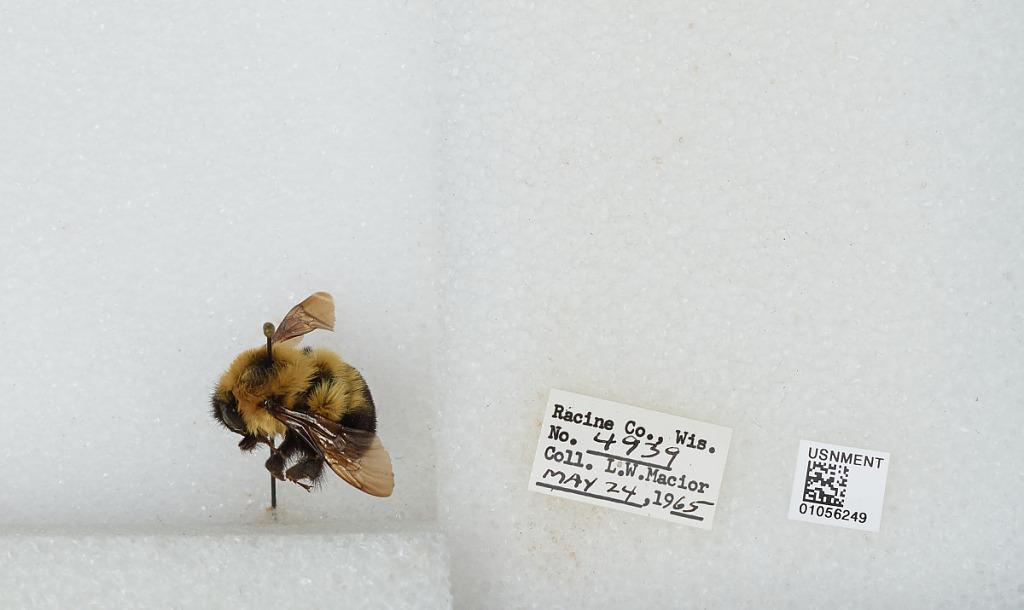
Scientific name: Bombus (Pyrobombus) bimaculatus Cresson
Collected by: L. Macior
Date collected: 1965-5-24
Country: United States
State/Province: Wisconsin
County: Racine
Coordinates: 42.78, -87.76